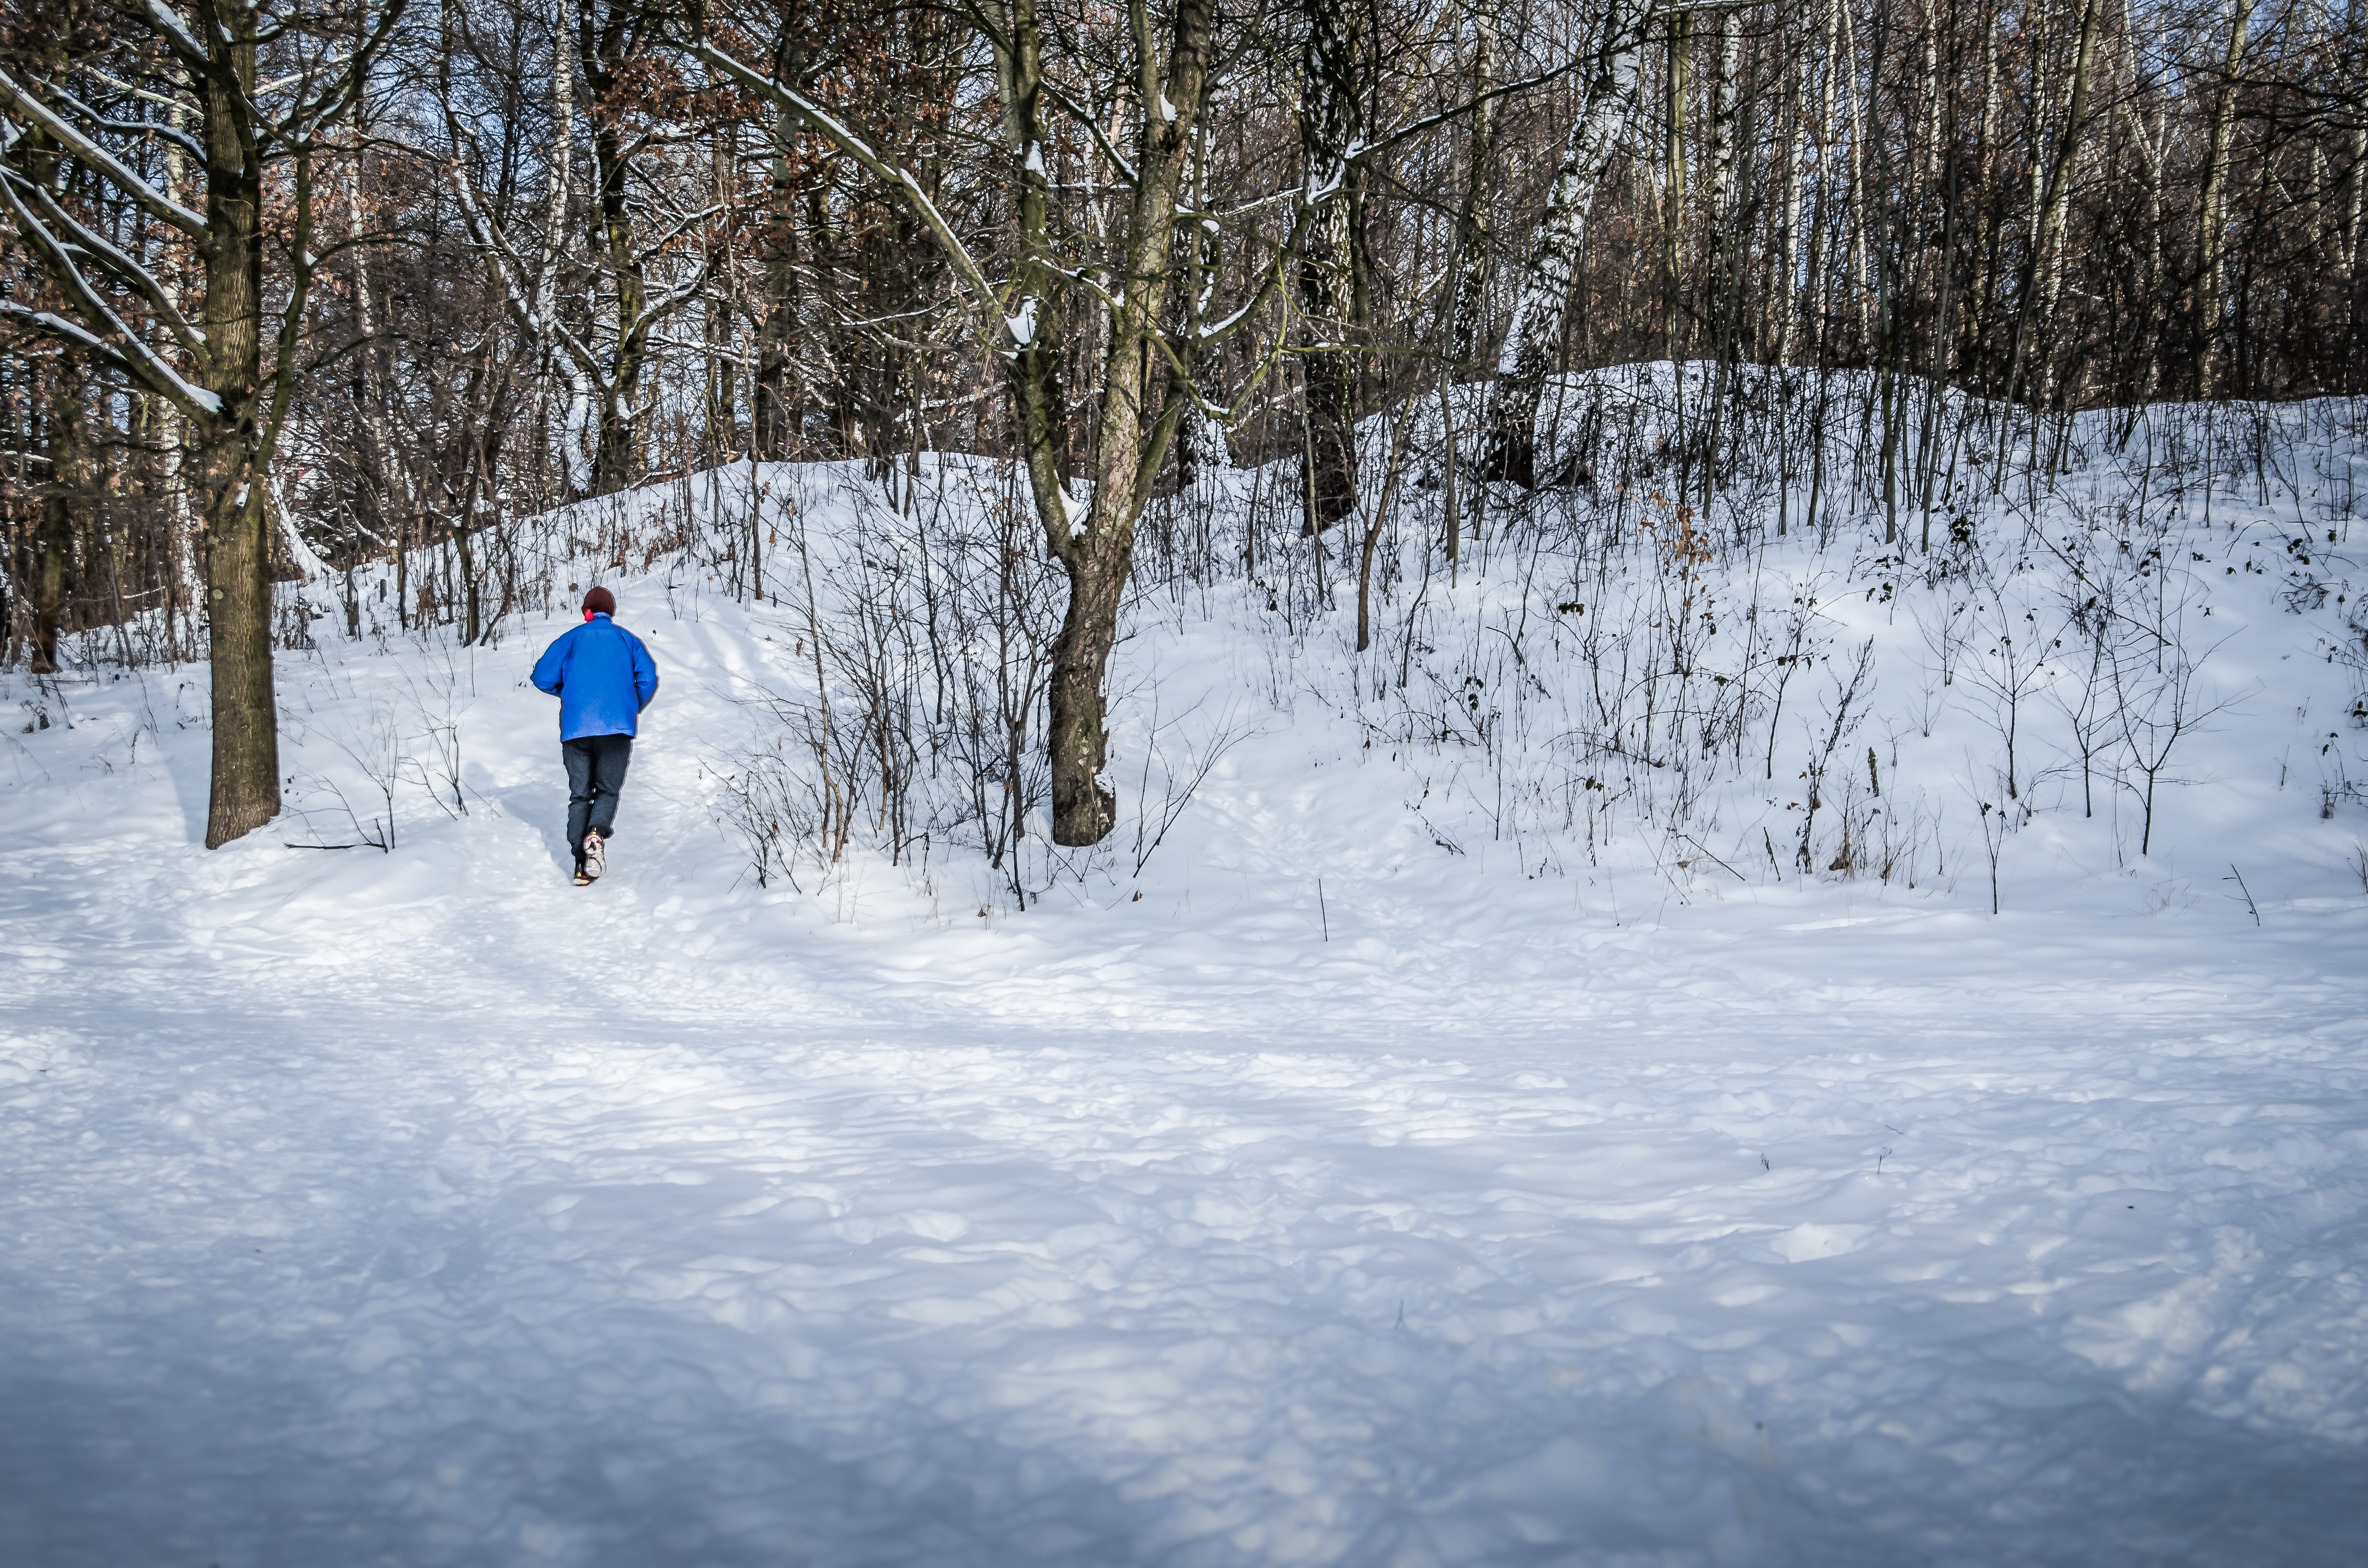
tree, nature, snow, winter, weather, snowshoe, jogging, skiing, season, winter sport, sports, footwear, freezing, cross country skiing, nordic skiing